Teresa Czerwińska

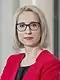
Czerwińska in 2017

Teresa Czerwińska (born 7 September 1974) is a Polish economist originally from Latvia. Since 2020, she has served as a vice president of the European Investment Bank.